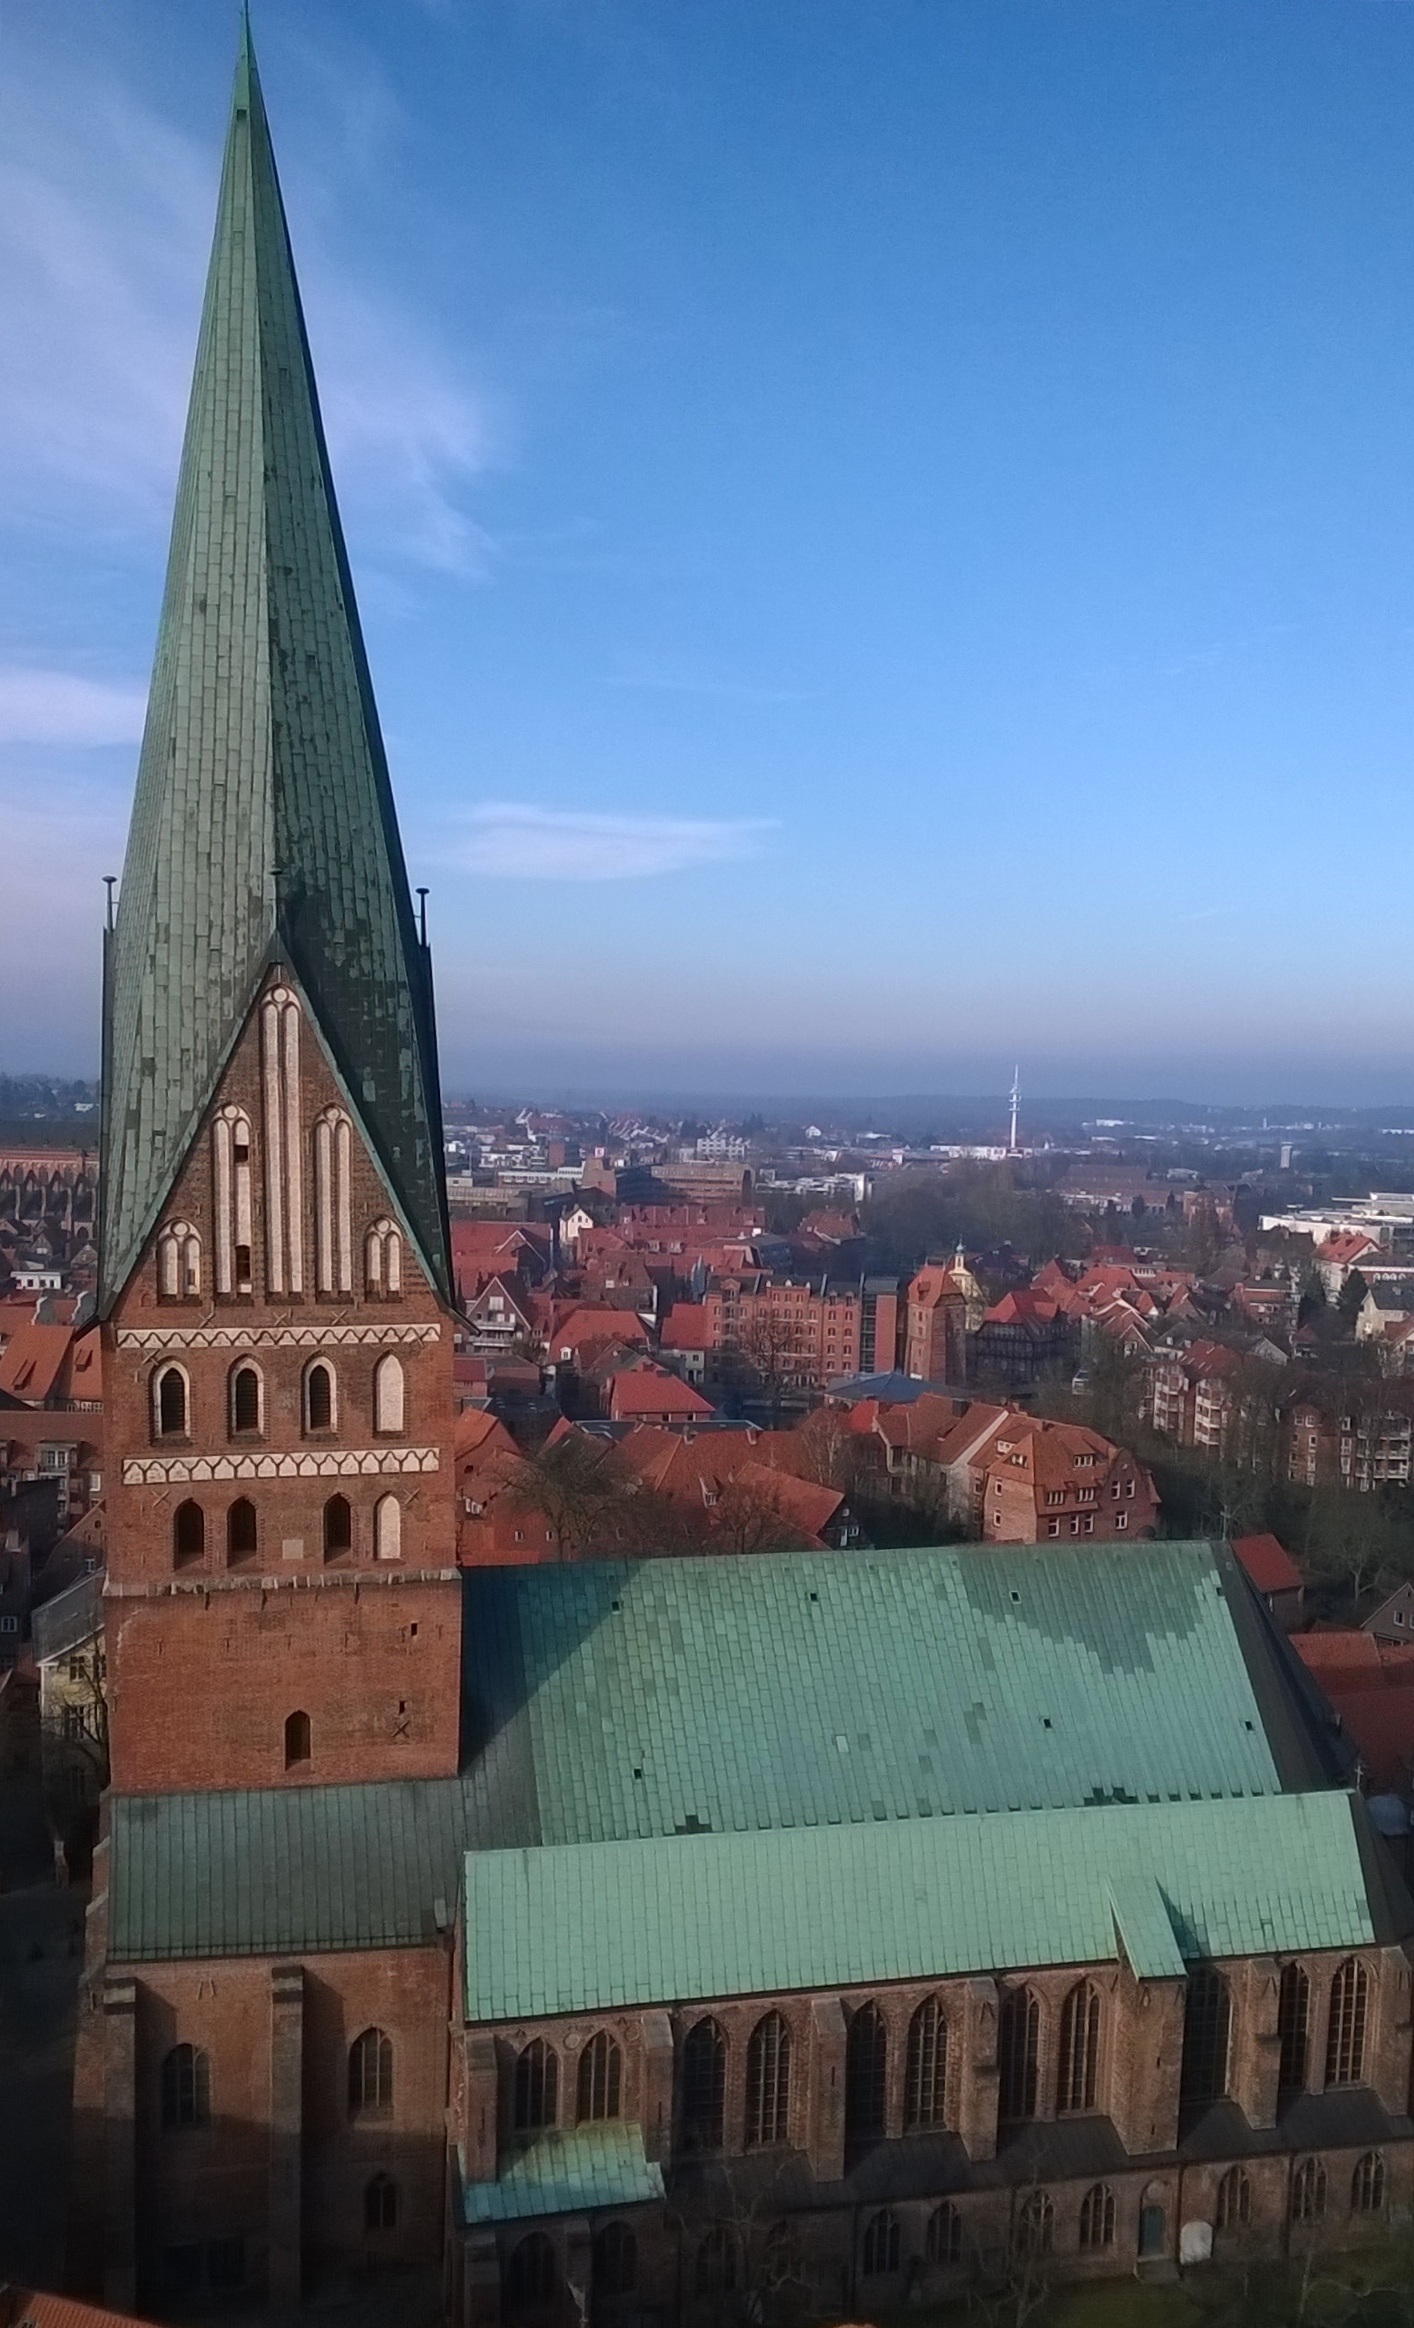
town, building, city, cityscape, downtown, tower, landmark, church, cathedral, place of worship, spire, steeple, l neburg